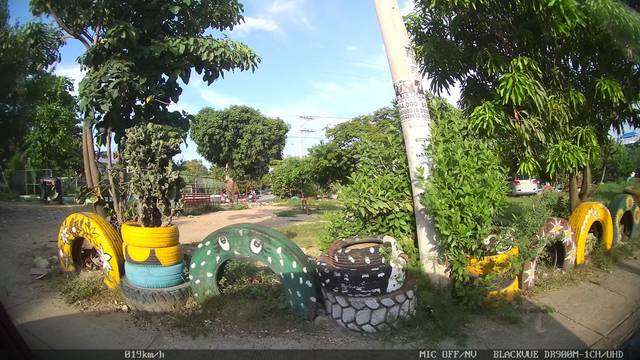
Region: Colombia
Coordinates: 10.394, -75.508